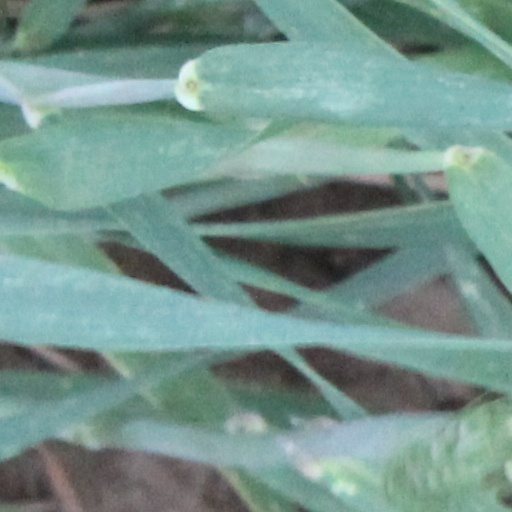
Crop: wheat